Brass quintet

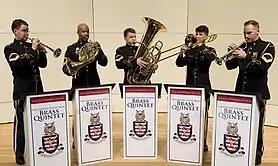
The United States Army Brass Quintet

A brass quintet is a five-piece musical ensemble composed of brass instruments. The instrumentation for a brass quintet typically includes two trumpets or cornets, one French horn, one trombone or euphonium/baritone horn, and one tuba or bass trombone.The two instrumentations of the brass quintet that are currently in use are the quintet of two trumpets, horn, trombone, and tuba; and the quintet of two trumpets, horn, trombone, and bass trombone". Musicians in a brass quintet may often play multiple instruments. Trumpet players for instance may double on piccolo trumpets and flugelhorns. There can be variation in instrumentation depending on the type of quintet. In some quintets, the horn is replaced by an additional trombone. Euphonium may also be substituted for the trombone part. While the tuba is considered a standard, the range and style of many pieces lend themselves to being played with bass trombone as the lowest-pitched instrument. Additionally, some pieces call for the use of percussion instruments, particularly the snare drum, tambourine, or timpani.